Vetëvendosje

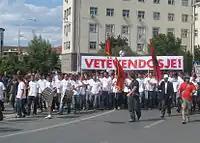
Vetëvendosje protest against the Ahtisaari Plan in 2007

On 10 February 2007 Vetëvendosje organized a large demonstration against the Ahtisaari Plan and against the process of decentralization. The demonstration was attended by more than 60,000 people and took place in the streets of Pristina. UNMIK Riot Police were deployed after the rioters allegedly planned to storm the government offices. The UNMIK police fired tear gas and rubber bullets at the crowd, which resulted in chaos. Two protesters were killed by the police. The first protester was killed while in the crowd, while the second protester was hiding from the tear gas inside Hotel Iliria when he got shot on the head. Apart from the two deaths, the protest resulted in an additional seven serious injuries and 73 minor injuries. One protester who was shot next to his heart survived after a long state of coma and had to live with the projectile inside his chest until his natural death in 2020.